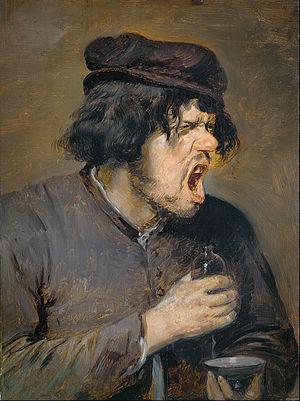
La peinture baroque flamande est la peinture produite dans les Pays-Bas méridionaux pendant la domination espagnole aux XVIᵉ et XVIIᵉ siècles. La période commence environ quand les Provinces-Unies sont séparées des régions de l'Espagne des Habsbourg lors de la reconquête d'Anvers en 1585 et termine jusqu'aux alentours de l'an 1700, quand la domination habsbourgeoise disparaît avec la mort de Charles II d'Espagne. Anvers, foyer des célèbres artistes Pierre Paul Rubens, Antoine van Dyck et Jacob Jordaens, est le centre artistique des Flandres, tandis que Bruxelles et Gand ont également un rôle artistique important.
Le dégoût ou dégout est une émotion de base éprouvée par une personne confrontée à ce dont elle n'a pas le goût et/ou qu'elle rejette instinctivement ou culturellement avec une certaine violence, instinctivement pour se protéger.